Victor Boudreau

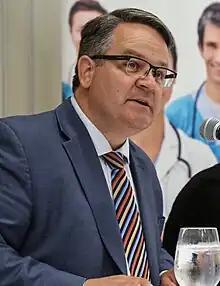
Boudreau in 2017

Victor Eric Boudreau (born May 3, 1970) is a New Brunswick politician. He was a member of the Legislative Assembly of New Brunswick from 2004 to 2018, representing the ridings of Shediac-Cap-Pelé and Shediac-Beaubassin-Cap-Pelé for the New Brunswick Liberal Association, and was the Leader of the Opposition in the legislature. In 2023, Boudreau was appointed as the chief administrative officer for the Town of Shediac. In 2024, he was appointed to the Senate of Canada on the advice of Prime Minister Justin Trudeau.